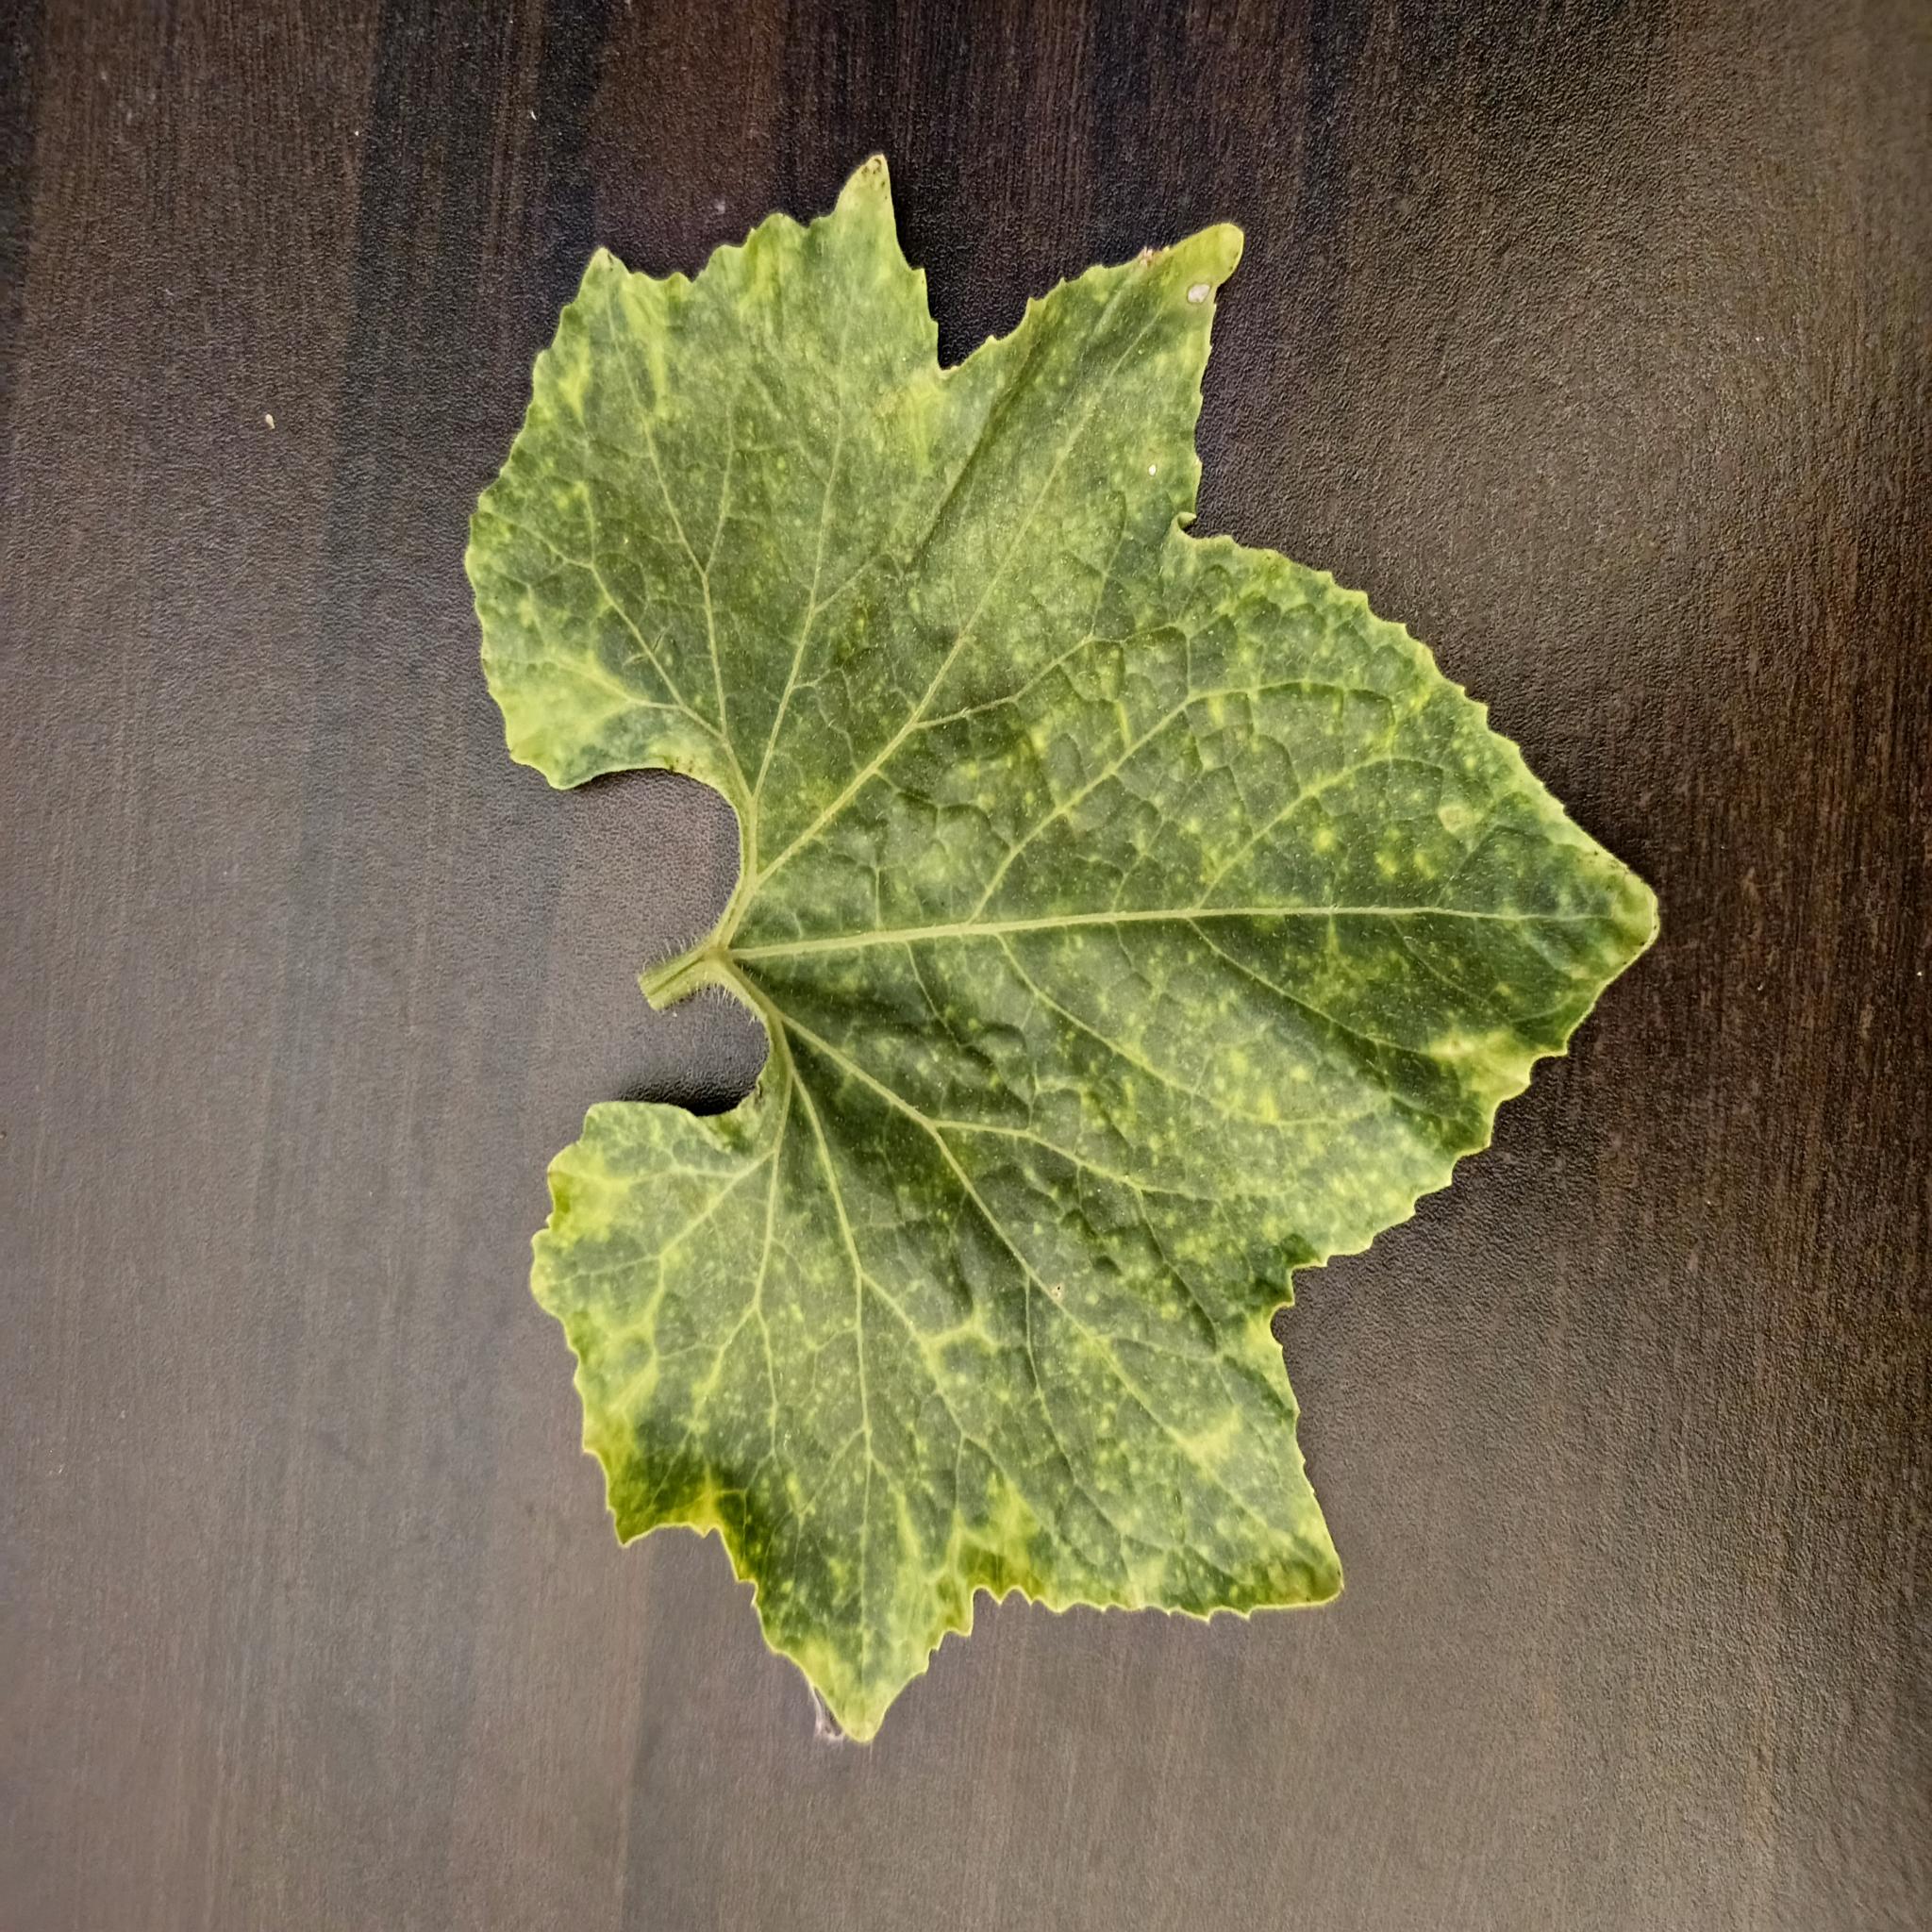
Label: Downy mildew